Media career of Donald Trump

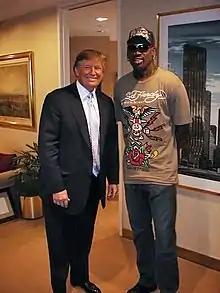
Trump with Dennis Rodman for "Celebrity Apprentice" in 2009

Before running for President of the United States in 2015, Donald Trump pursued celebrity throughout his highly publicized real estate career and prolific appearances on television. His extravagant lifestyle, outspoken manner, and role on the NBC reality show "The Apprentice" have made him a well-known public figure in American pop culture for nearly half a century.